1st Cavalry Regiment (United States)

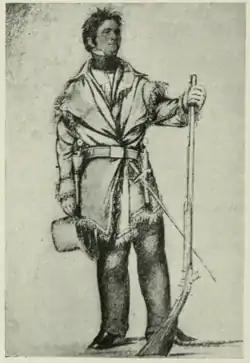
George Catlin sketch of Colonel Henry Dodge, commander of the Battalion of Mounted Rangers, 1833.

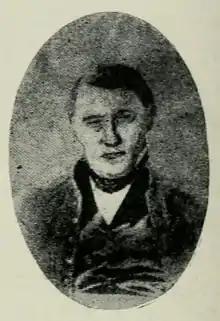
Captain Nathan Boone

The "United States Regiment of Dragoons" was organized by an Act of Congress approved on 2 March 1833 after the disbandment of the "Battalion of Mounted Rangers" (formed in 1832 due to a lack of mounted units to patrol the frontier and also in response to the Black Hawk War). The first order announcing appointments in the regiment was dated 5 March 1833, and gave the names of the colonel, lieutenant-colonel, major, four captains and four lieutenants, stating that the organization of the regiment would be perfected by the selection of officers from the "Battalion of Mounted Rangers."